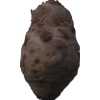
Label: celery